Omaha Beach

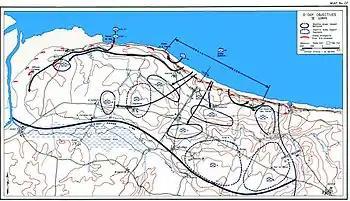
Official history map showing the V Corps objectives for D-Day

Allied intelligence had identified the coastal defenders as a reinforced battalion (800–1000 men) of the 716th Infantry Division. This was a static defensive division estimated to consist up to 50% of non-German troops, mostly Russians and Ukrainians, and German "Volksdeutsche". The recently activated but capable 352nd Infantry Division was believed to be inland at Saint-Lô and was regarded as the most likely force to be committed to a counter-attack. As part of Rommel's strategy to concentrate defenses at the water's edge, the 352nd had been ordered forward in March, taking over responsibility for the defense of the portion of the Normandy coast in which Omaha was located. As part of this reorganization, the 352nd also took under its command two battalions of the 726th Grenadier Regiment (part of the 716th Static Infantry Division) as well as the 439th Ost-Battalion, which had been attached to the 726th. Omaha fell mostly within 'Coast Defense Sector 2', which stretched westward from Colleville and allocated to the 916th Grenadier Regiment, with the third battalion 726th Grenadier Regiment attached. Two companies of the 726th manned strongpoints in the Vierville area while two companies of the 916th occupied the St. Laurent area strongpoints in the center of Omaha. These positions were supported by the artillery of the first and fourth battalions of the 352nd Artillery Regiment (twelve 105 mm and four 150 mm howitzers respectively). The two remaining companies of the 916th formed a reserve at Formigny, inland. East of Colleville, 'Coast Defense Sector 3' was the responsibility of the remainder of the 726th Grenadier Regiment. Two companies were deployed at the coast, one in the most easterly series of strongpoints, with artillery support provided by the third battalion of the 352nd Artillery Regiment. The area reserve, comprising the two battalions of the 915th Grenadier Regiment and known as 'Kampfgruppe Meyer', was located south-east of Bayeux outside the immediate Omaha area.